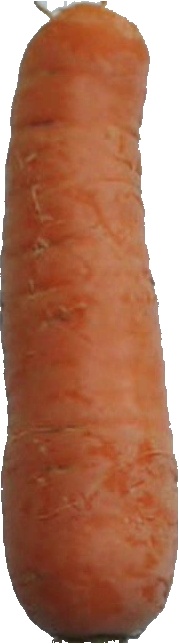
Label: carrot_1